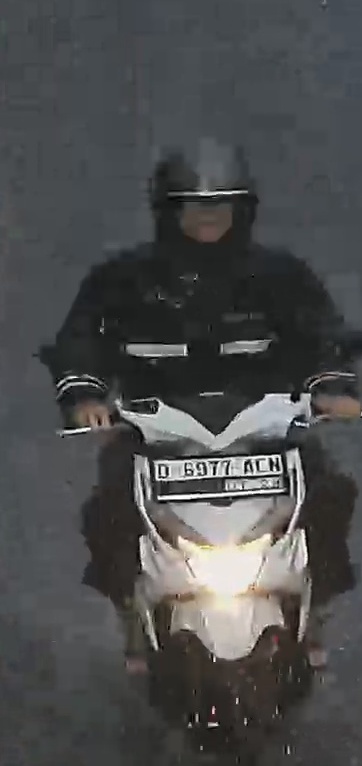
person-with-helmet: 1
person-without-helmet: 0